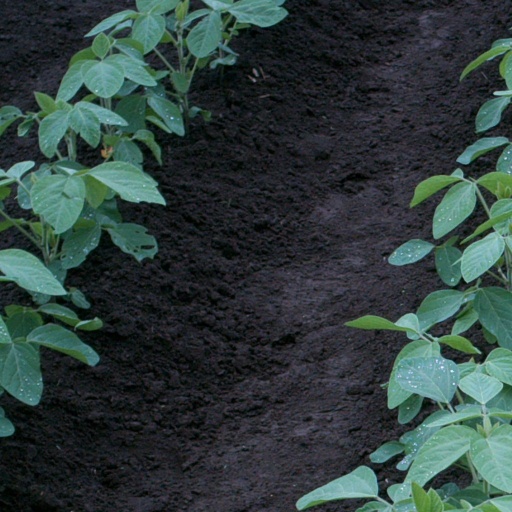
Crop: soybean